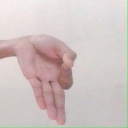
अक्षर: ज्ञ